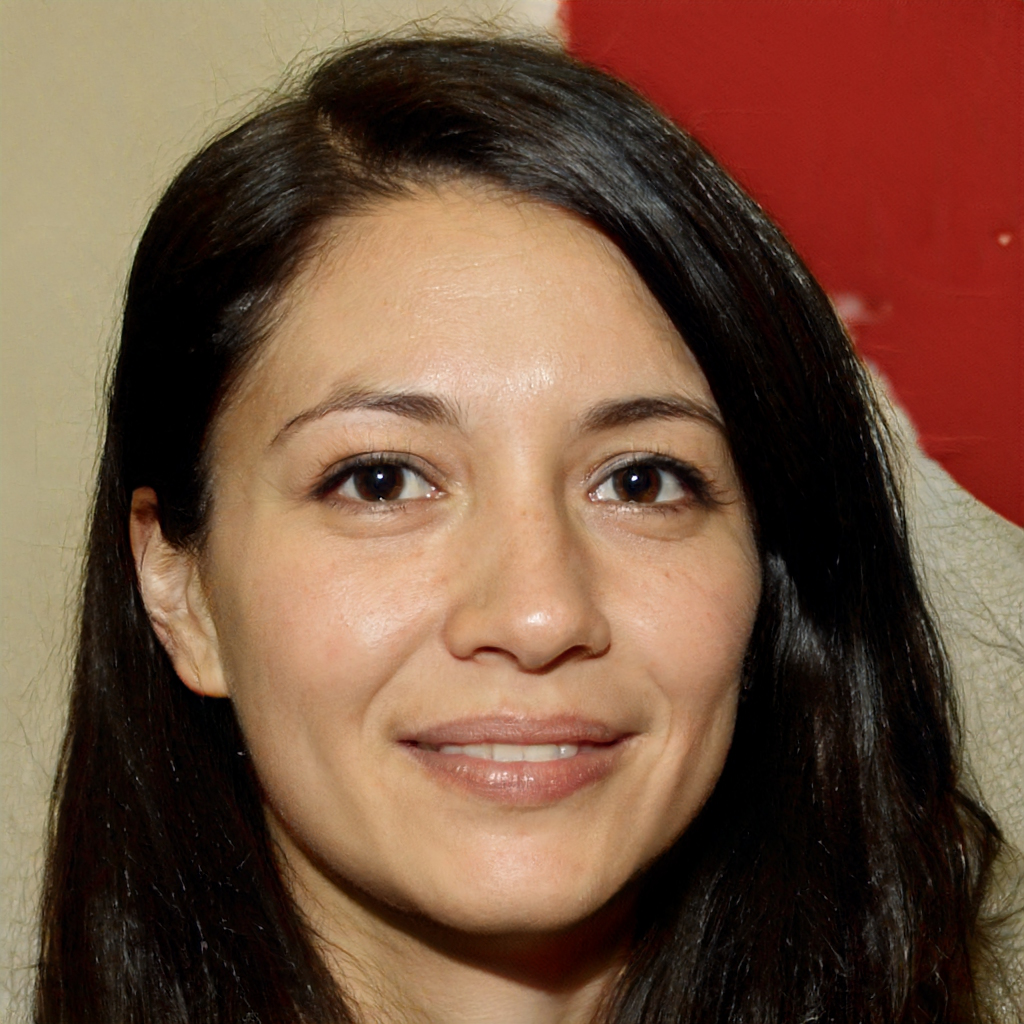
Label: Colored